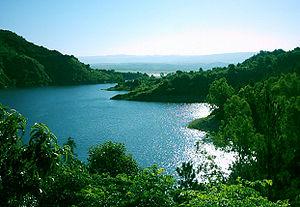
Les sierras de Córdoba sont une chaîne de montagnes et une région touristique située en Argentine, au nord-ouest de la province de Córdoba et dans la province de San Luis pour leur extrémité sud-ouest.
La province de Córdoba est une province de l'Argentine. Située dans le centre-nord du pays, elle est parfois appelée le « Cœur de l'Argentine ». Sa capitale est Córdoba, la deuxième plus grande ville du pays. La province a une superficie de 165 321 km² et une population de 3 567 654 habitants en 2015, ce qui en fait la deuxième province la plus peuplée du pays, après celle de Buenos Aires.